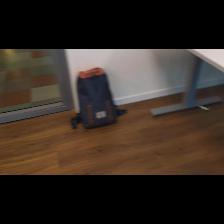
Label: NonHuman